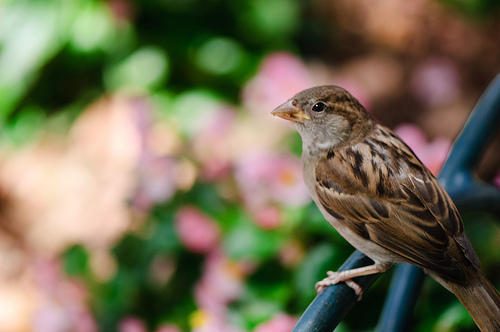
a small bird with brown feathers and short but sharp beak.
this bird has a short wide bill, a dark brown crown, and light brown tarsuses and feet.
this bird has a gray belly and breast, and brown crown and short pointy bill.
this is a bird with a grey throat and a brown and black spotted wing.
a small bird with a tan belly and throat, and dark brown back and rectrices.
this bird has wings that are brown and has a small yello bill
this bird has a grey throat and brown and black secondaries, coverts and head.
small bird with a small yellow bill and pinkish-grey tarsus, its crown is speckled with dark and light browns as well as its wings, cheek patches and throat are a whiteish-grey
this bird has wings that are brown and has a grey bellya small bird with gray belly and a brown and black back.
Species: Field Sparrow